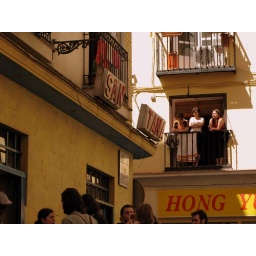
chinese girls on a spanish balcony over a cuban bar in front of a dream catcher